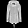
Label: Coat